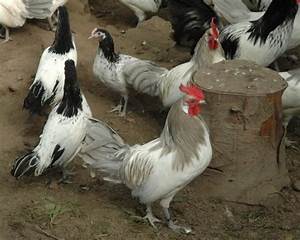
Label: gallina